Rodenstock Imagon

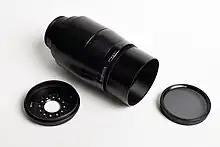
Rodenstock Imagon

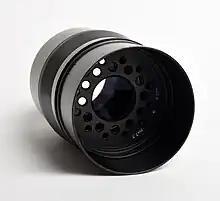
Rodenstock Imagon

The Rodenstock Imagon is an achromat doublet photographic lens design uncorrected for spherical aberration used together with diffusion discs ("sink strainers") called sieve aperture ( in German). The lens is one of the classic professional soft-focus "portrait lenses".